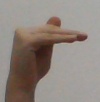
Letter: khaa